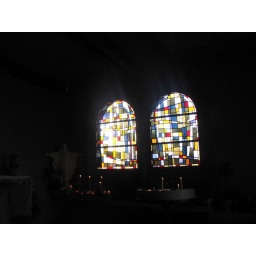
In a small church on top of a hill in the south of Nancy